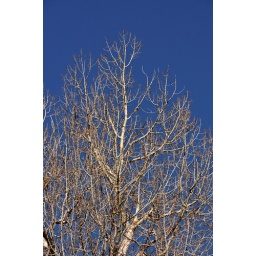
Crystal clear blue sky on a chilly spring morning in Durango.